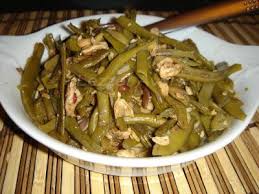
Yemek: taze_fasulye